Samurai Kids

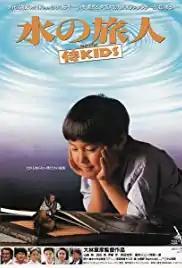
Film poster

"Samurai Kids" was distributed theatrically in Japan by Toho on 17 July 1993. In the Philippines, the film was released as "My Little Bodyguard" on 24 August 1995.